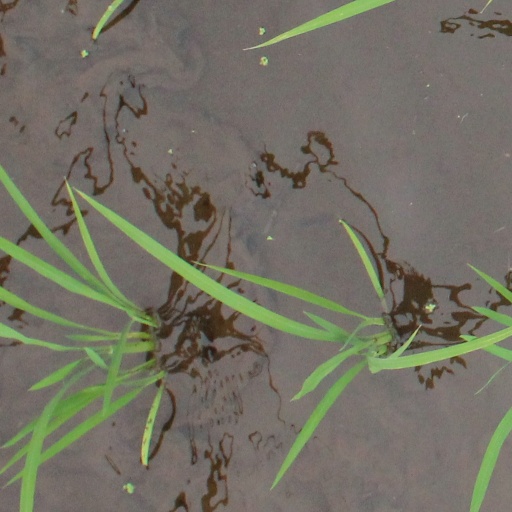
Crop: rice